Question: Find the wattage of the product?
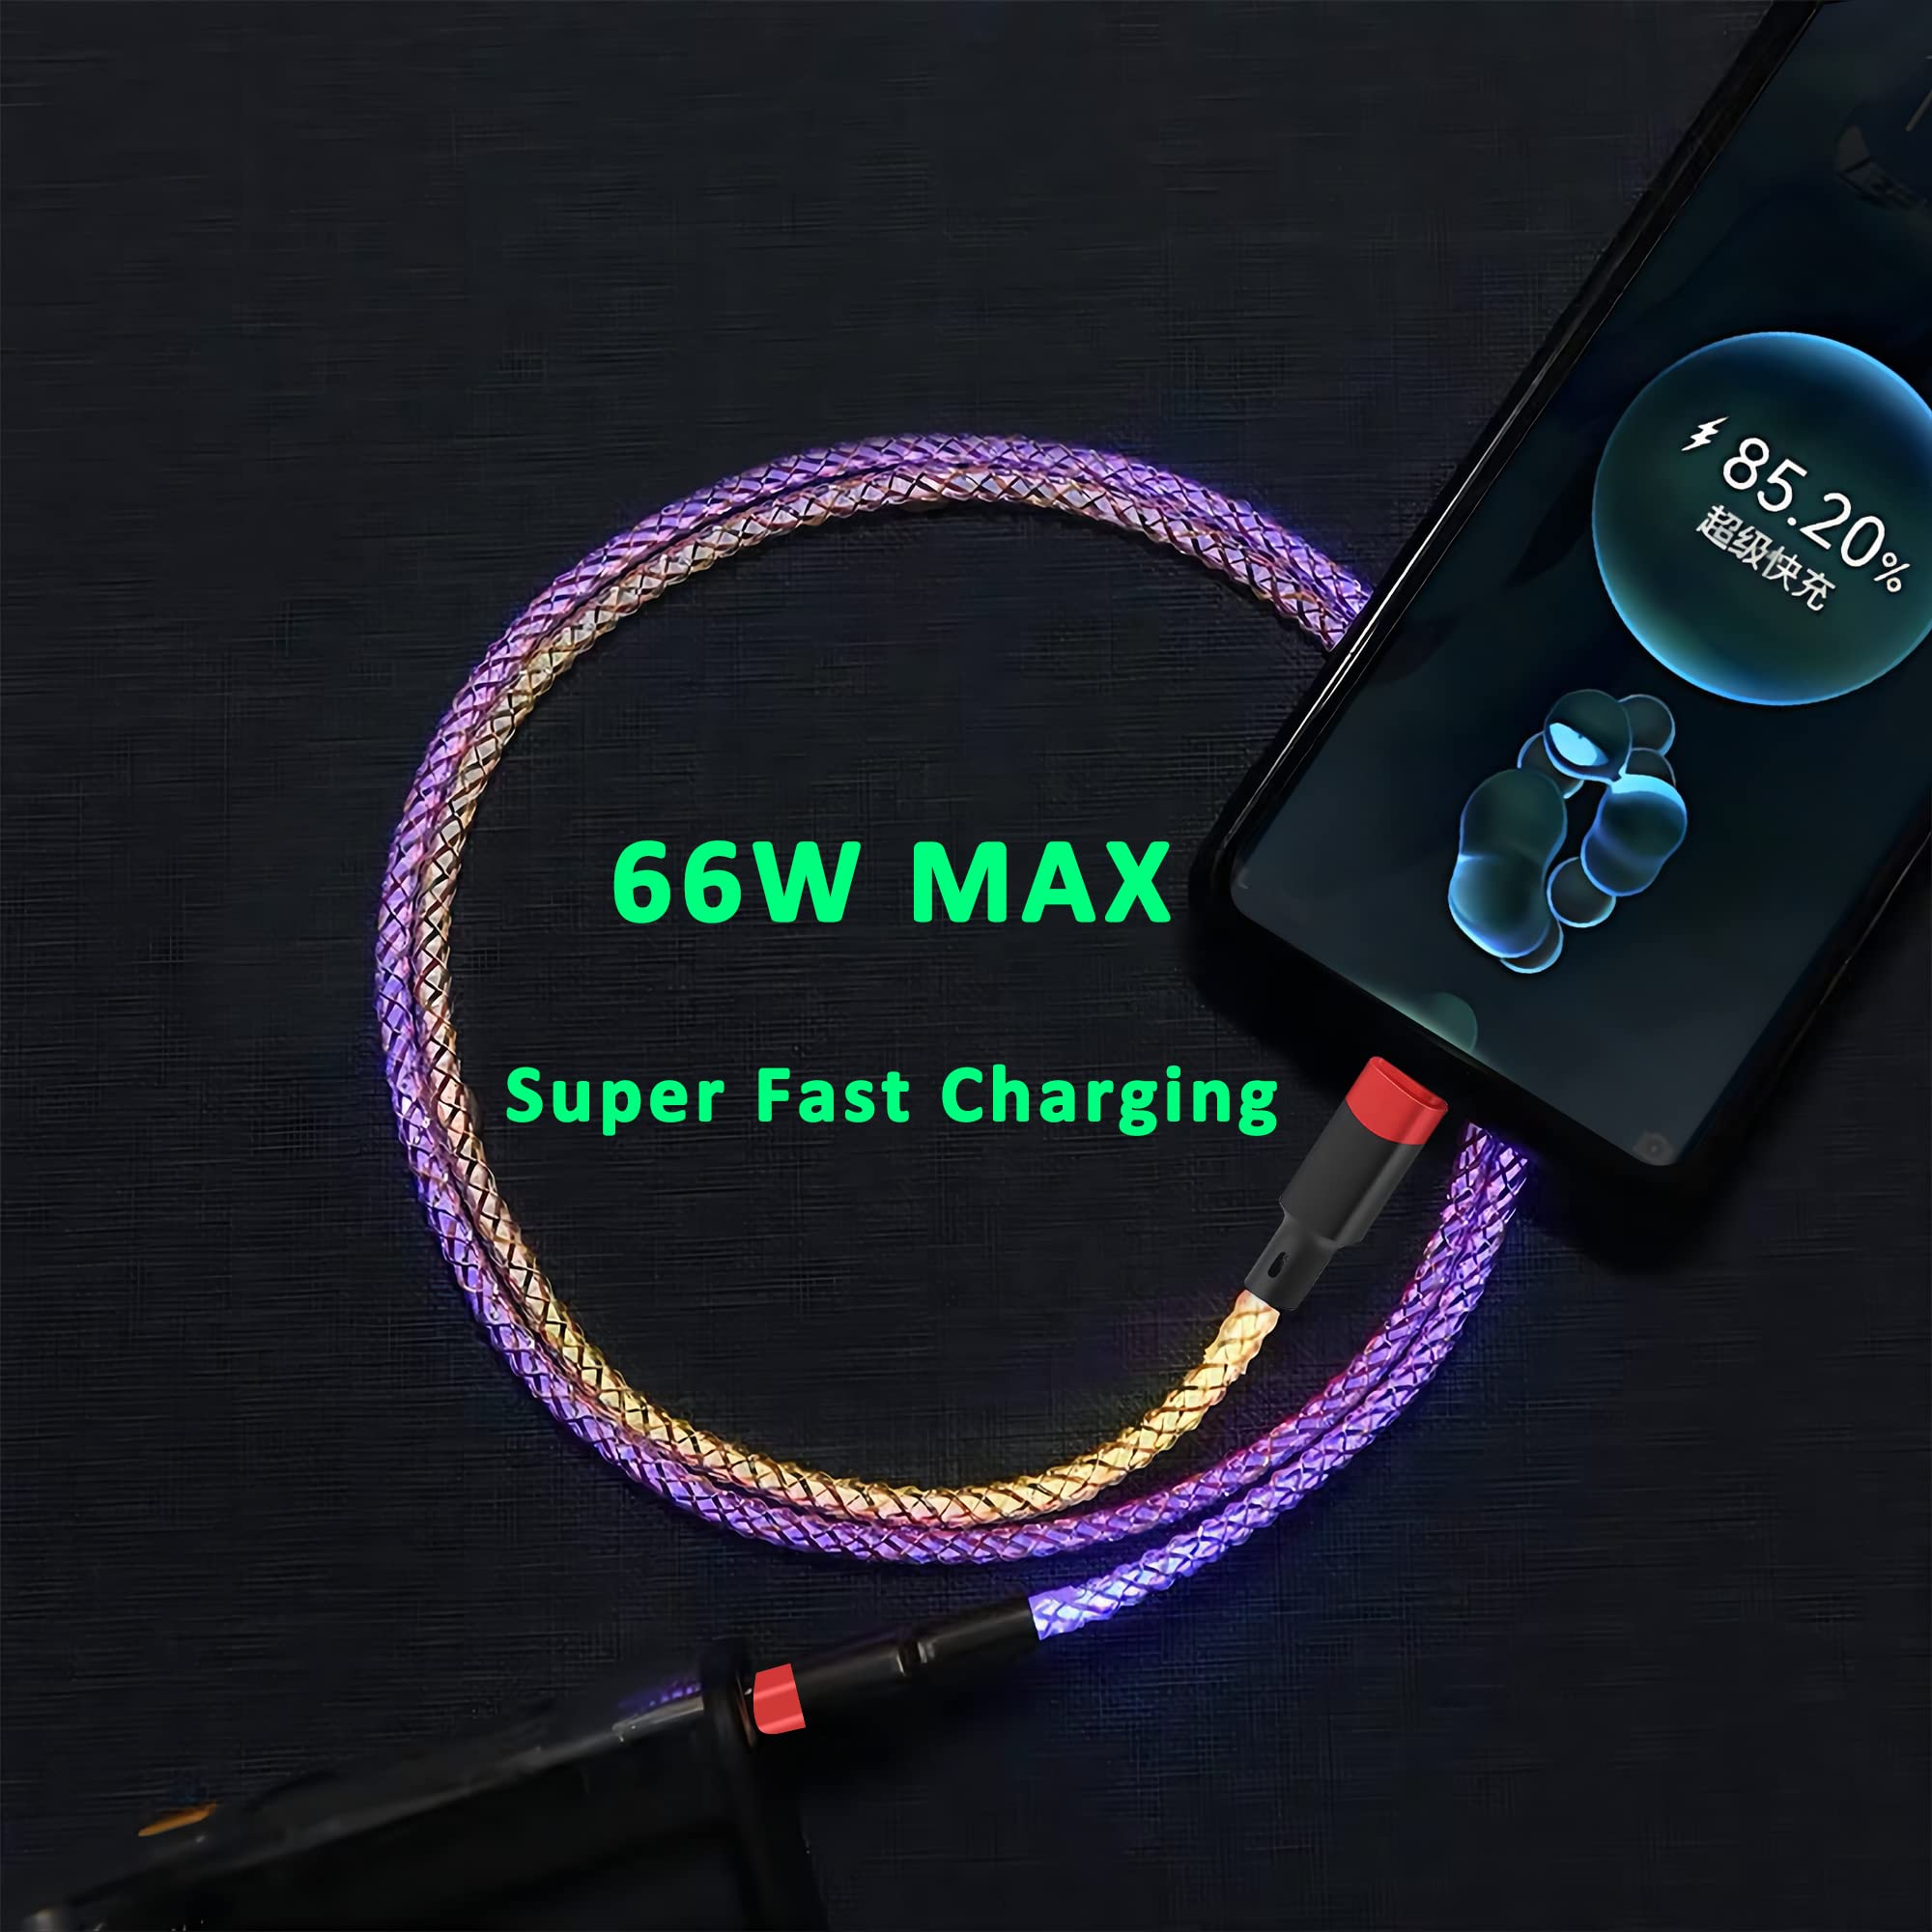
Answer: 66.0 watt